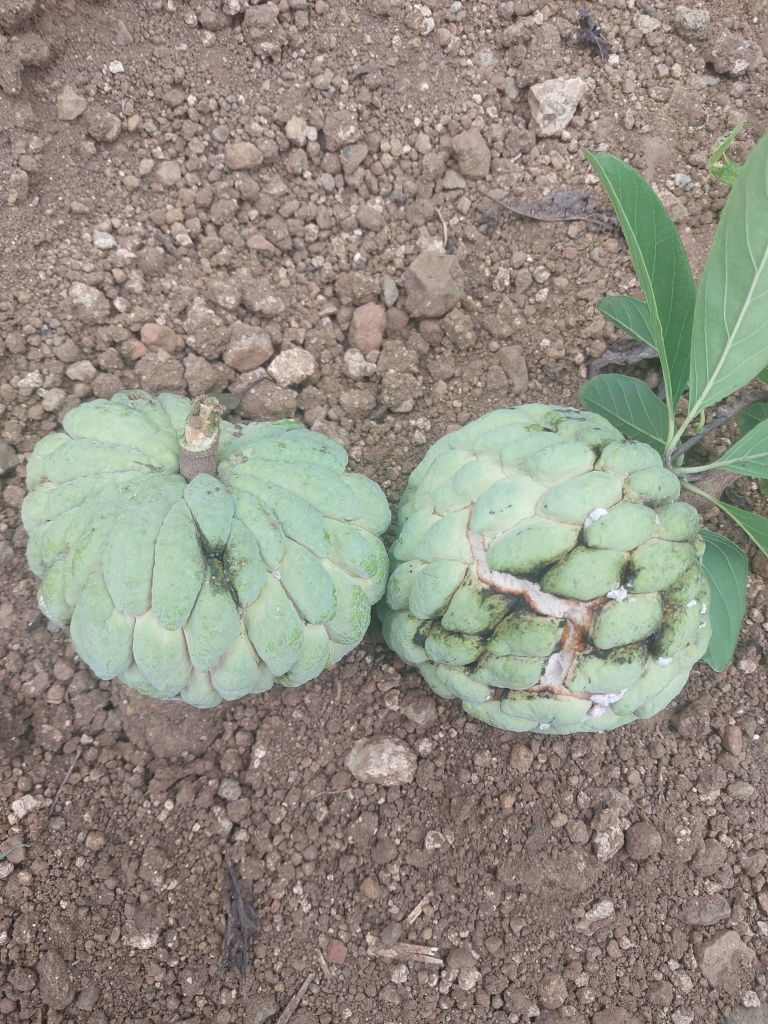
Disease label: Athracnose